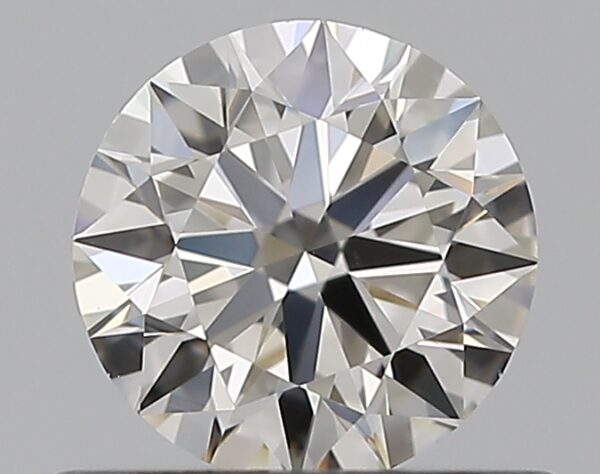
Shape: round
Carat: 0.5
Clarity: VVS2
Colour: H
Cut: EX
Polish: EX
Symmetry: EX
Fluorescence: N
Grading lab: GIA
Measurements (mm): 5.07 x 5.11 x 3.12